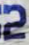
Number: 2